Halo (religious iconography)

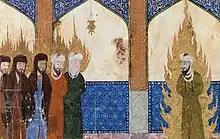
Muhammad leads Abraham, Moses, Jesus and others in prayer. Persian miniature, 15th century

In Asian art, the nimbus is often imagined as consisting not just of light, but of flames. This type seems to first appear in Chinese bronzes of which the earliest surviving examples date from before 450. The depiction of the flames may be very formalized, as in the regular little flames on the ring aureole surrounding many Chola bronzes and other classic Hindu sculptures of divinities, or very prominent, as with the more realistic flames, and sometimes smoke, shown rising to a peak behind many Tibetan Buddhist depictions of the "wrathful aspect" of divinities, and also in Persian miniatures of the classic period. Sometimes a thin line of flames rise up from the edges of a circular halo in Buddhist examples. In Tibetan paintings the flames are often shown as blown by a wind, usually from left to right. This type is also very rarely found, and on a smaller scale, in medieval Christian art.